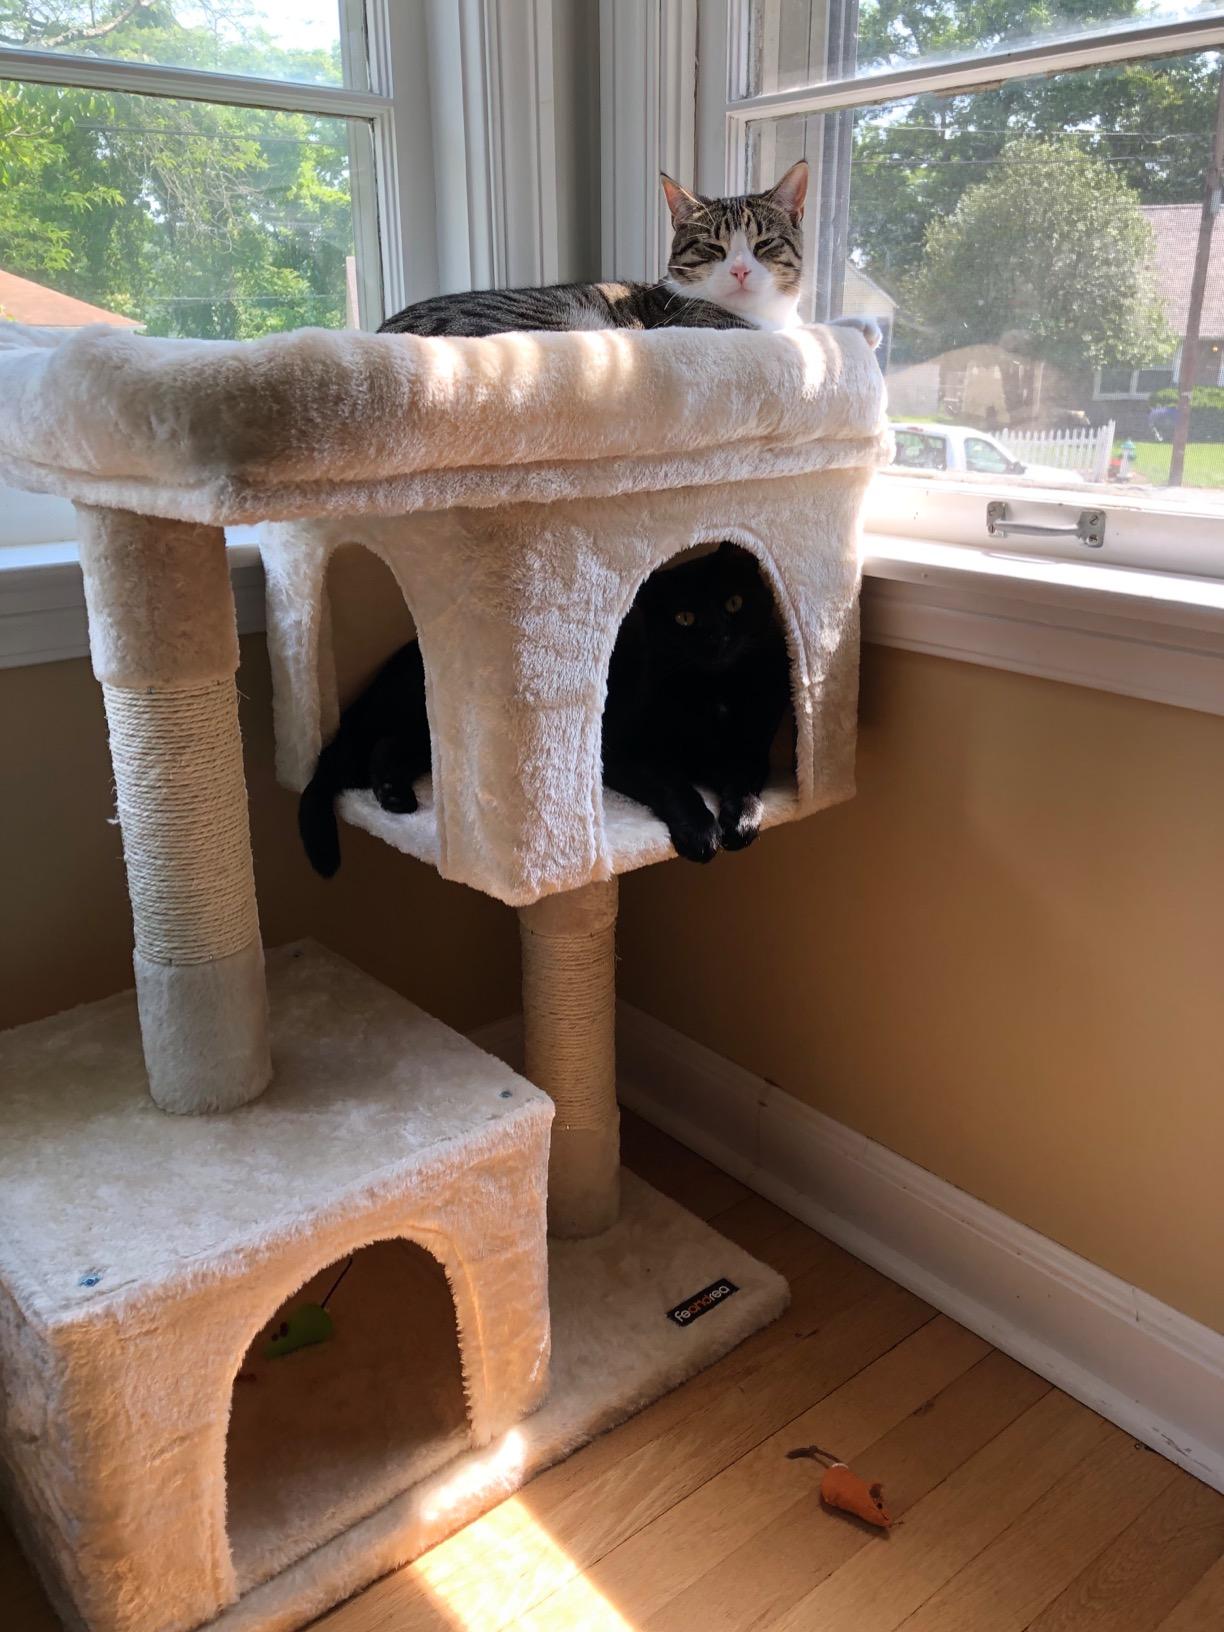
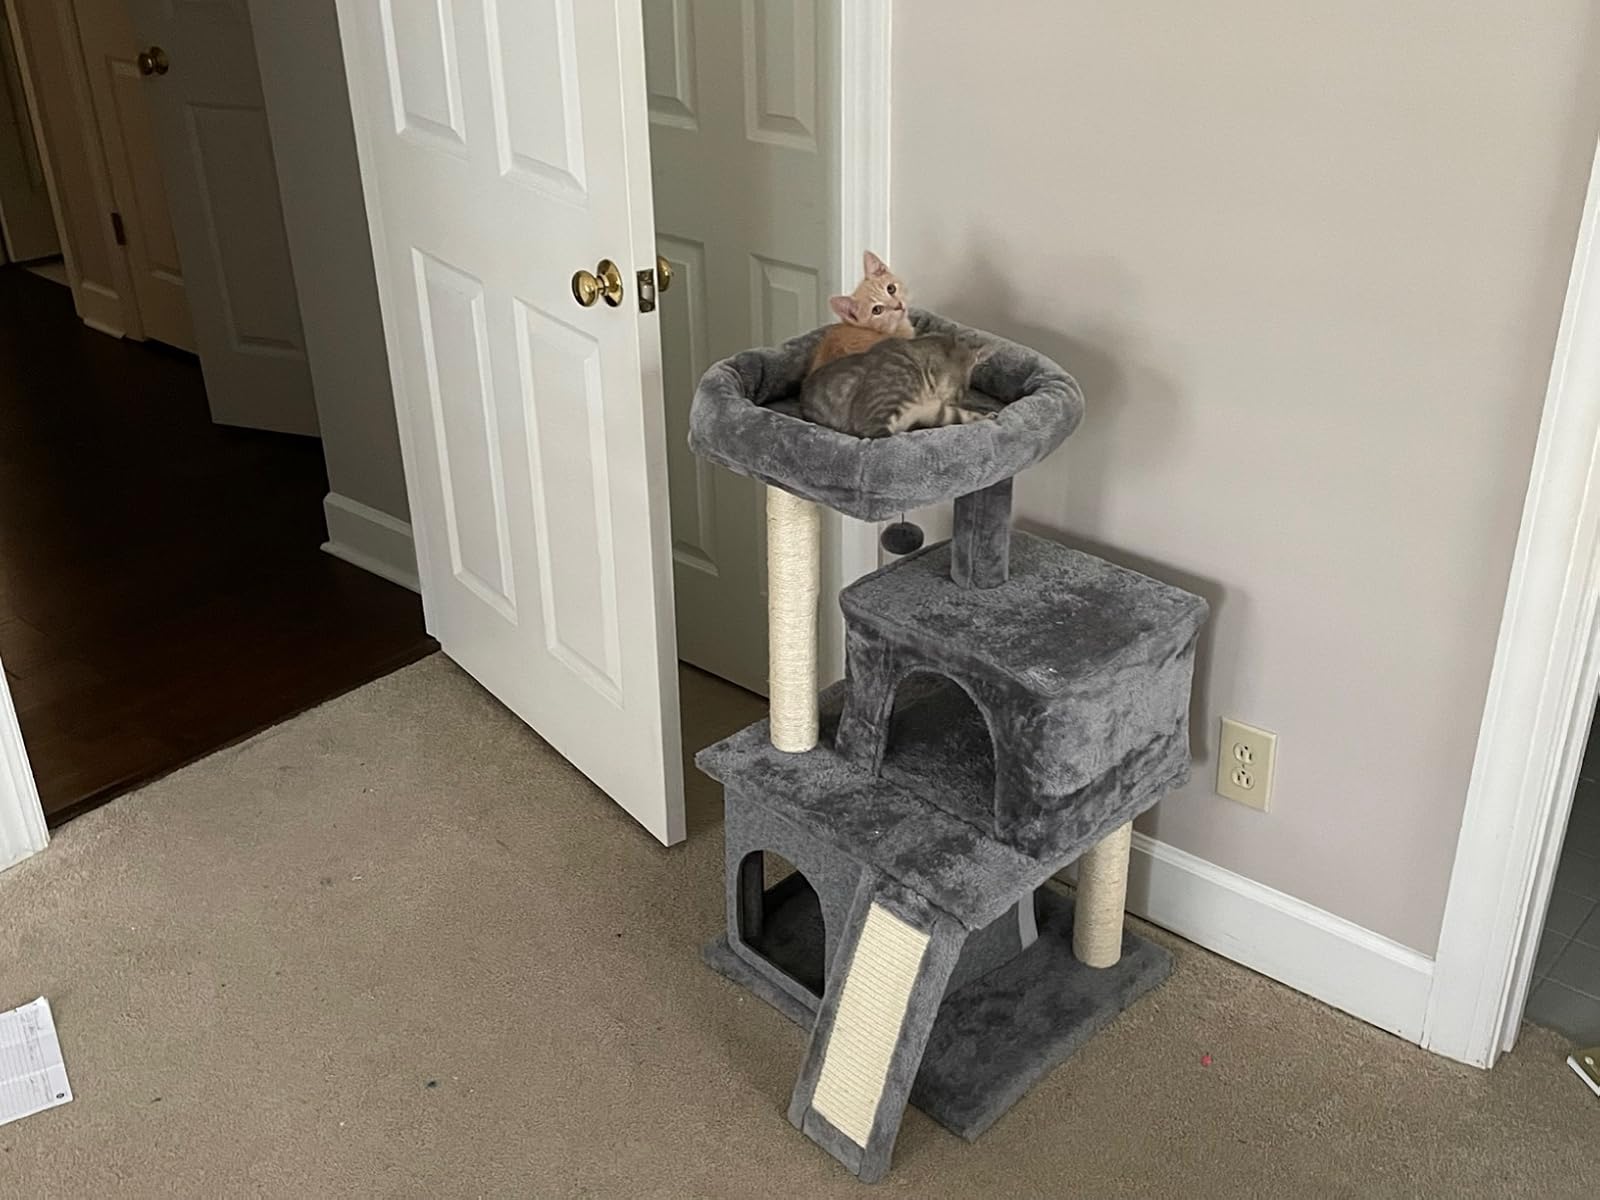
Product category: items_cat tree
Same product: no